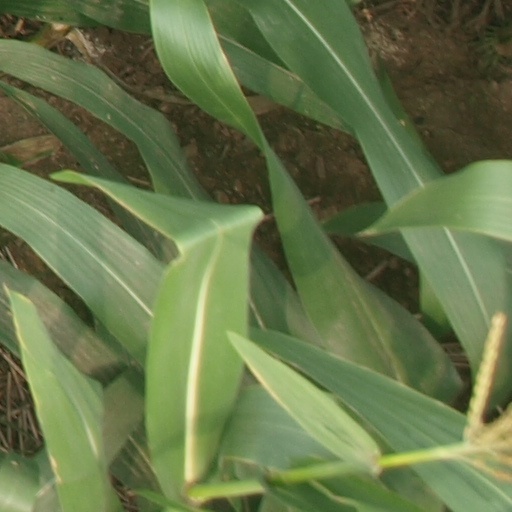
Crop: maize; corn